St. Matthew's Church (Seat Pleasant, Maryland)

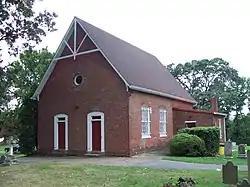
St. Matthew's Church, September 2009

St. Matthew's Church, also known as Addison Chapel, is a historic Episcopal church located at Seat Pleasant, Prince George's County, Maryland.